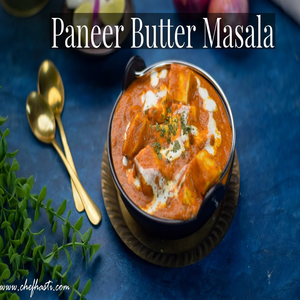
Dish: paneer